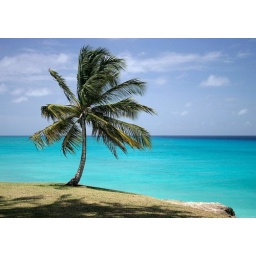
Palm tree in the breeze against azure blue sea.